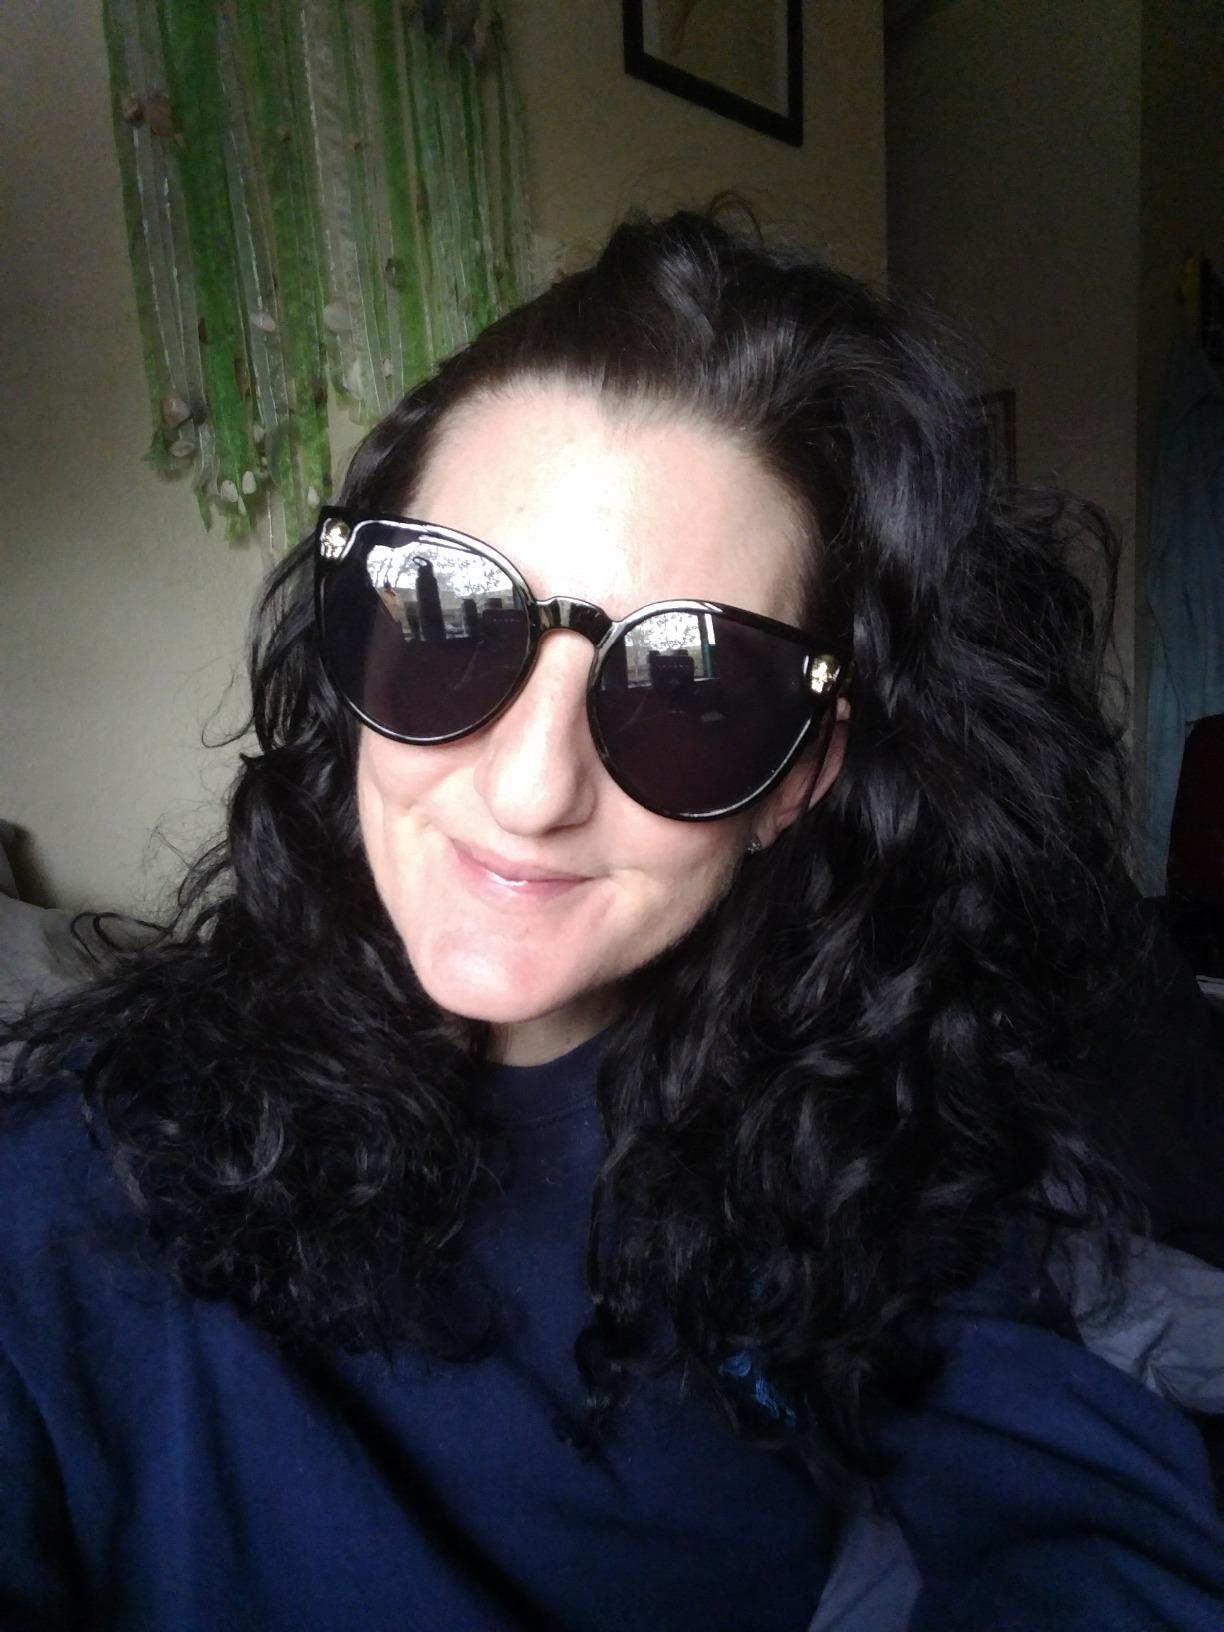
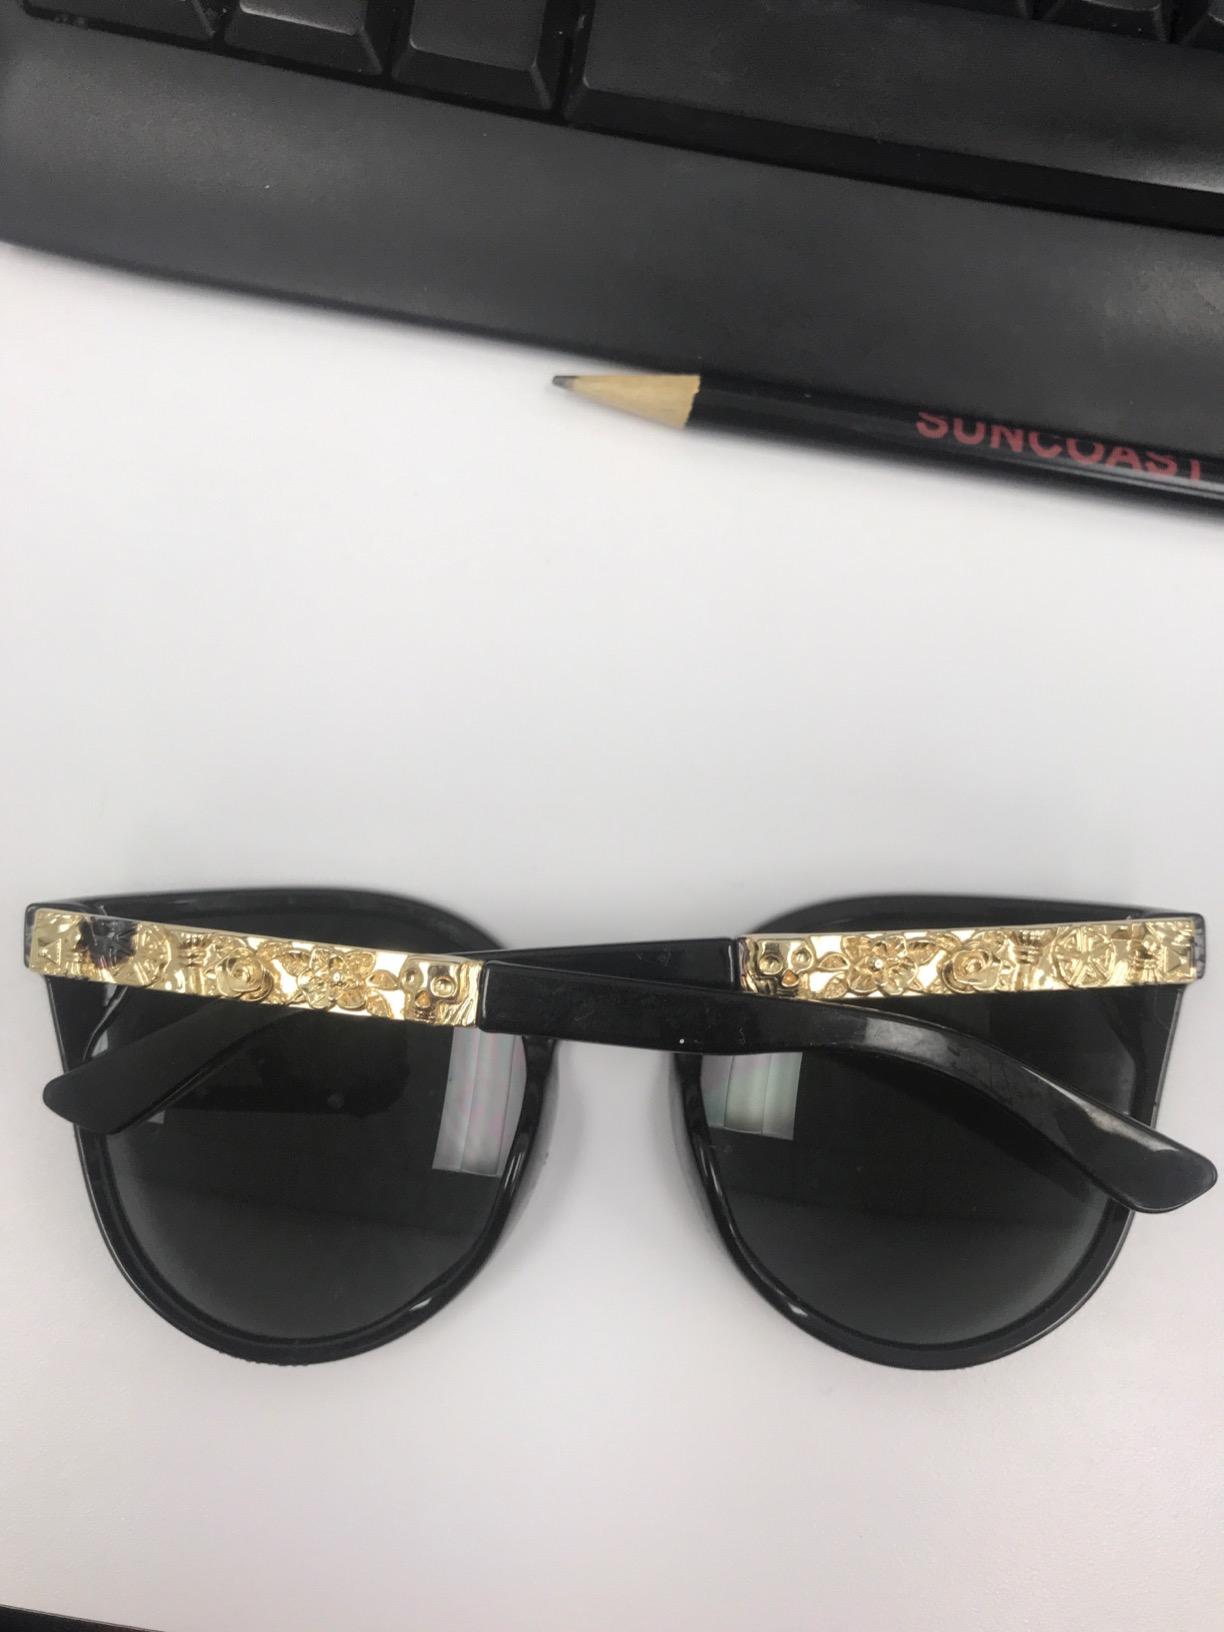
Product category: accessories_sunglasses
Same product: yes